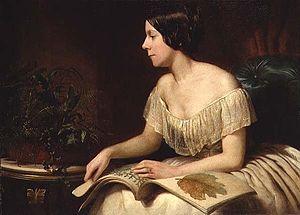
Anne Pratt est une illustratrice botanique et ornithologique anglaise, née le 5 décembre 1806 à Strood et morte en 1893 à Londres.